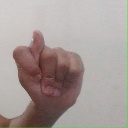
अक्षर: ट